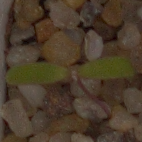
Label: fat_hen